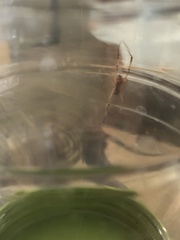
Species: Lactrodectus_hesperus